History of railroads in Michigan

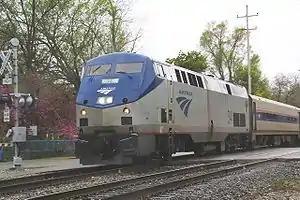
An Amtrak pulls into Kalamazoo. The tracks were part of the Michigan Central's Detroit—Chicago main line.

After a record high railroad mileage around the year 1910, the number of passenger railroad lines and services have been significantly reduced in Michigan in the course of the following century, also many freight railroad tracks have been removed and discontinued in remote areas. Some small portions of old track has been transformed to touristic use, others for bike trails. The Detroit passenger rail station has been moved from the central business district to the New Center. The connection to Canada is secured not via boat anymore, but through rail tunnels and bridges.